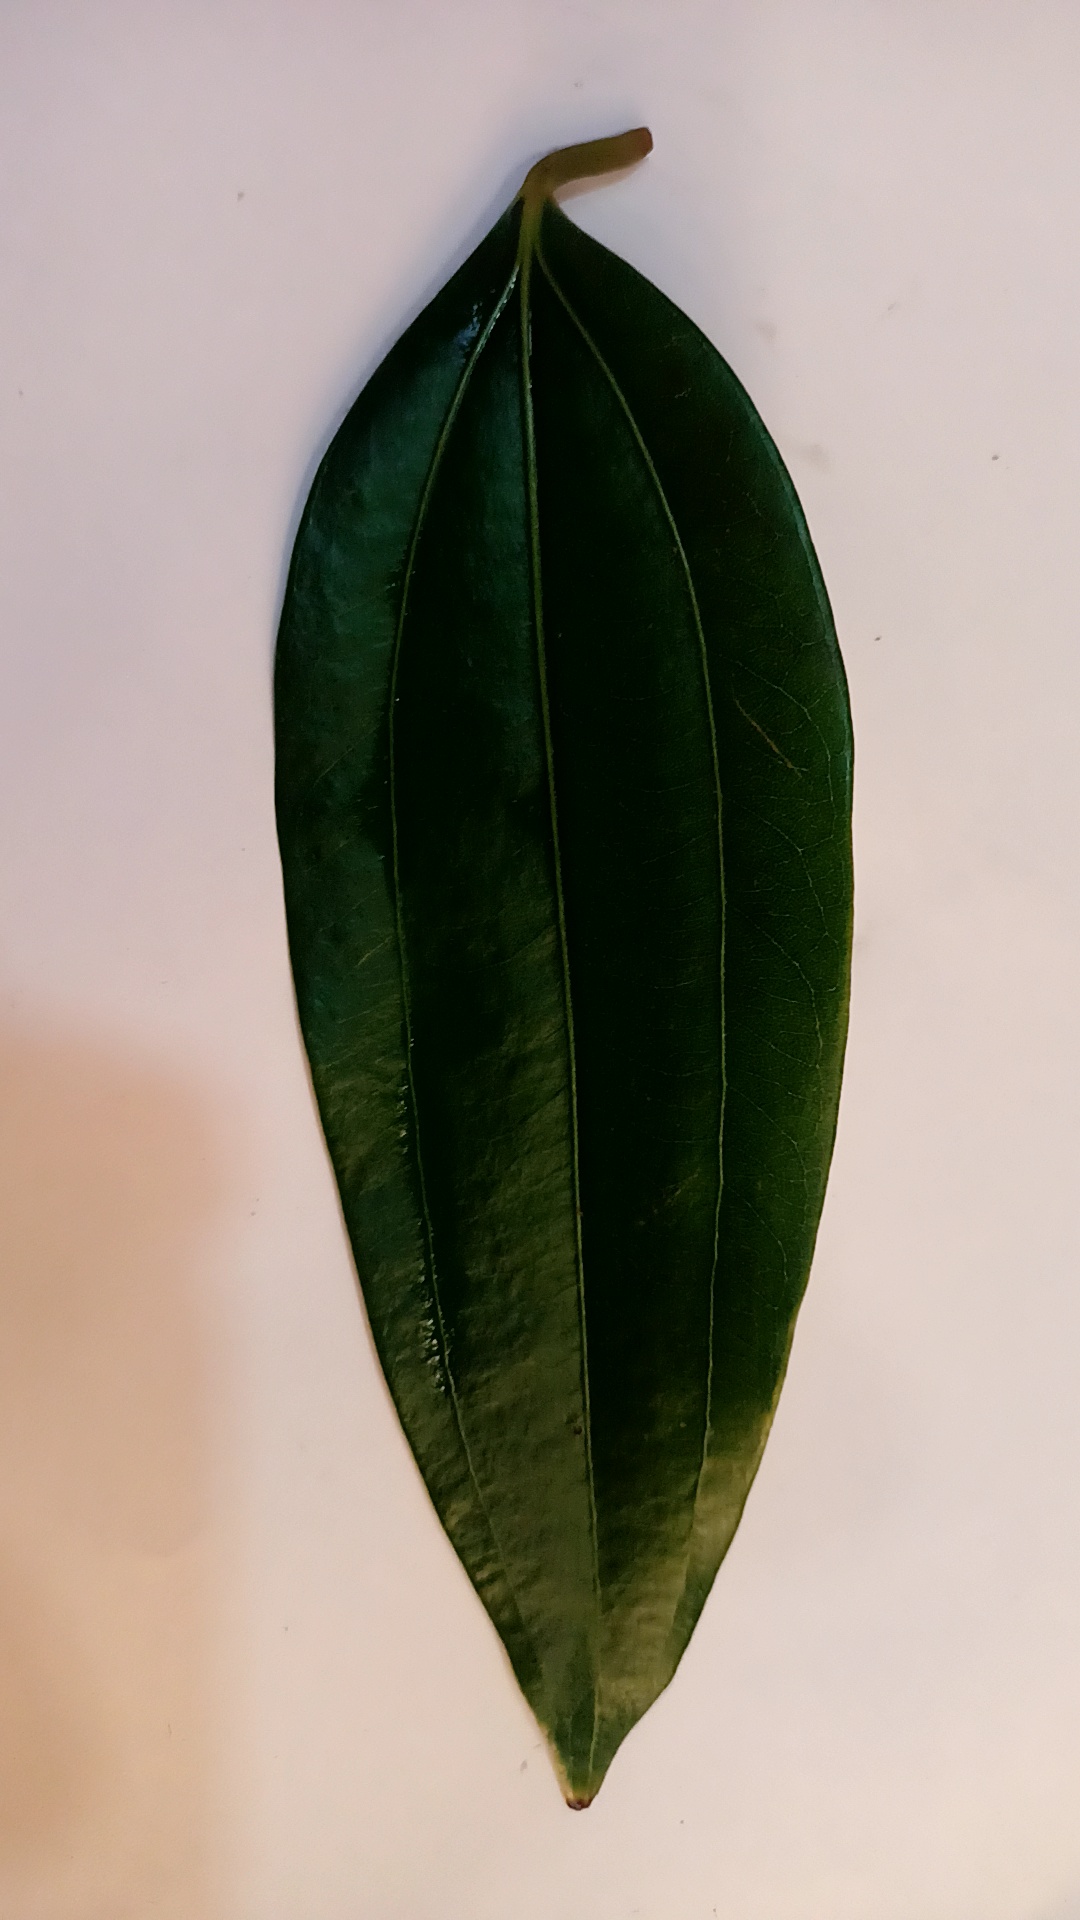
Label: Healthy